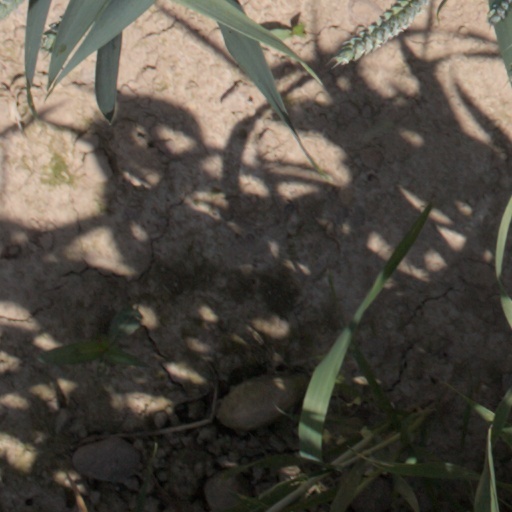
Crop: wheat